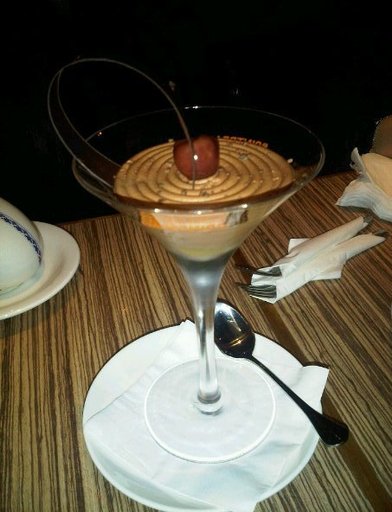
Label: chocolate_mousse